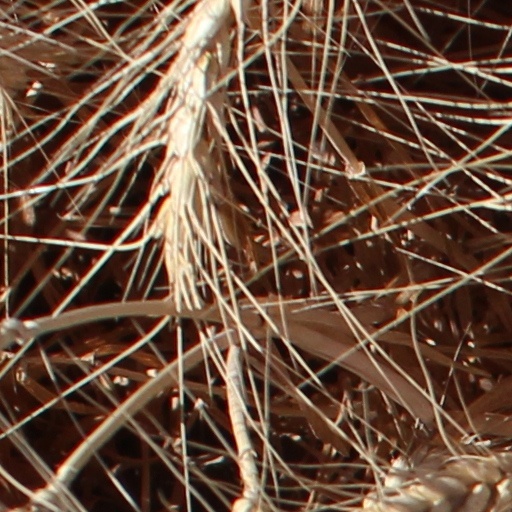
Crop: wheat